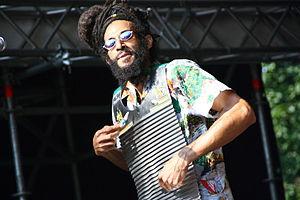
Un frottoir, ou vest-frottoir, est un terme cajun de Louisiane pour désigner un instrument à percussion traditionnel de la musique zydeco connu sous le nom de planche à laver.